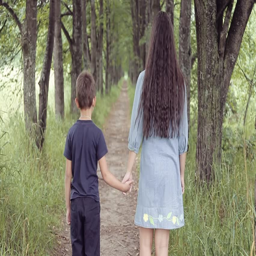
cute happy little girl and boy running through the forest holding hands smiling .